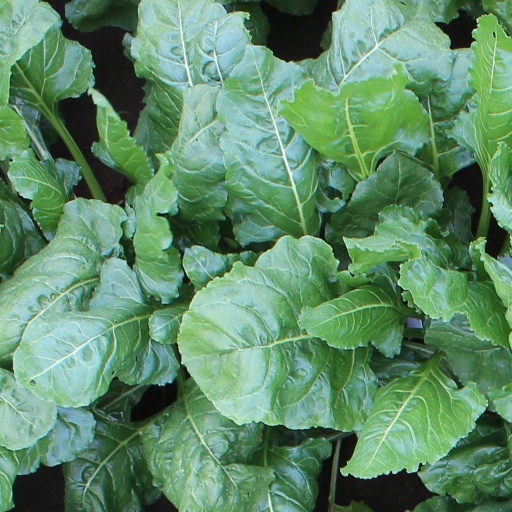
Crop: sugar beet